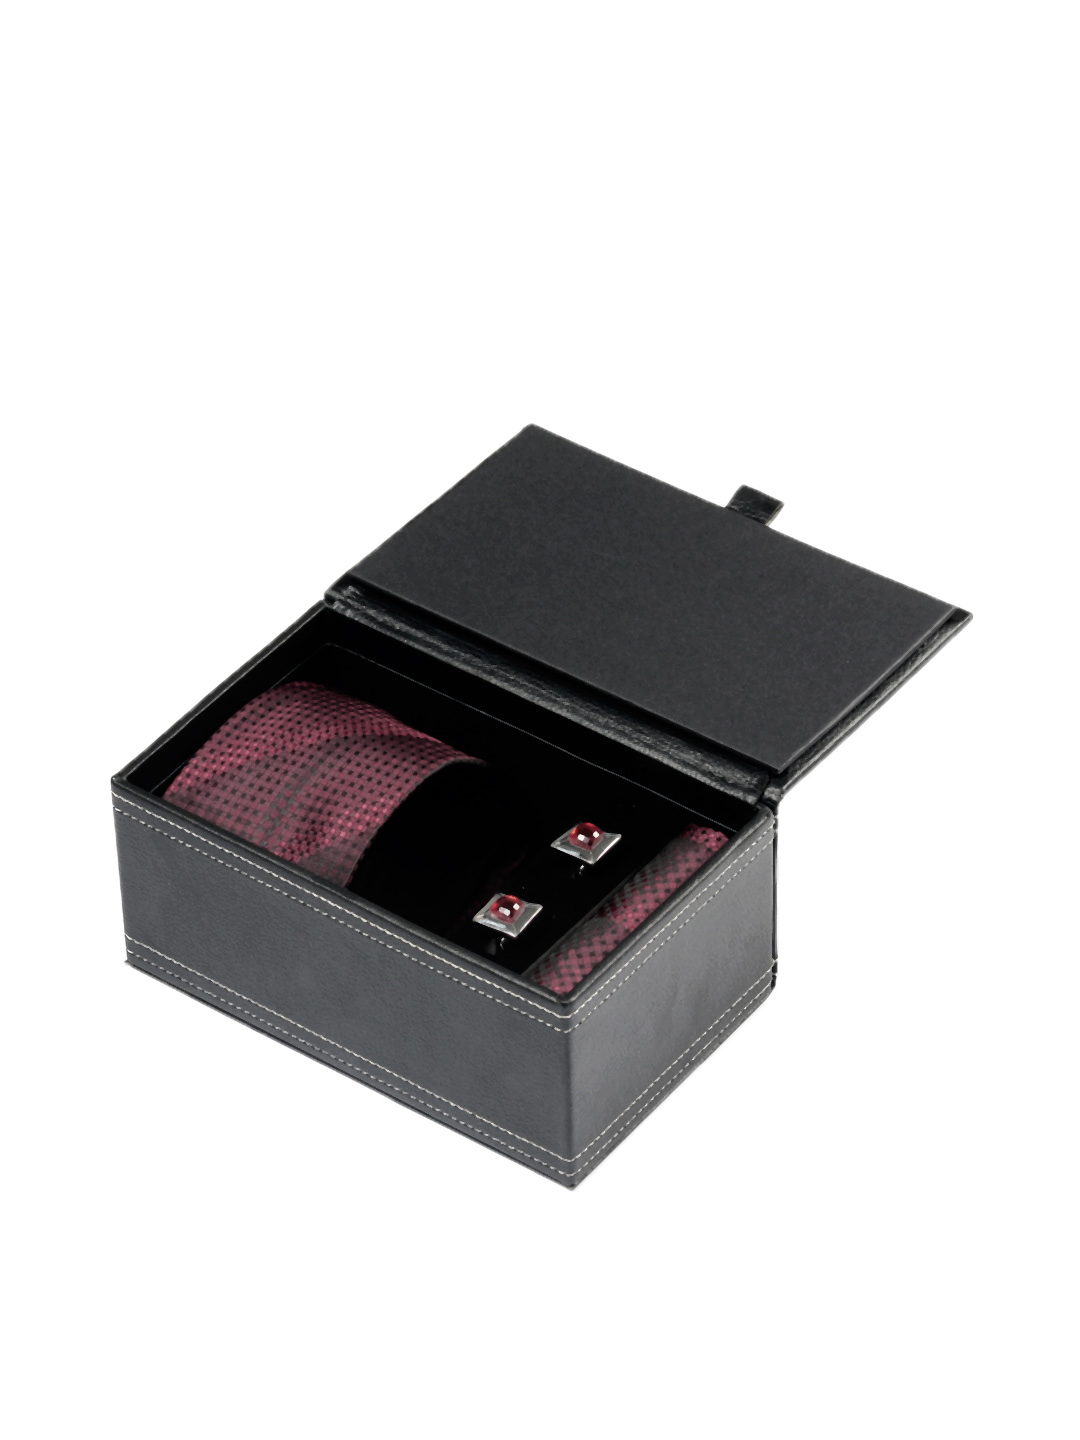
Turtle Men Maroon Accessory Gift Set
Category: Accessories / Accessories / Accessory Gift Set
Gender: Men
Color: Maroon
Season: Fall 2011
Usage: Formal